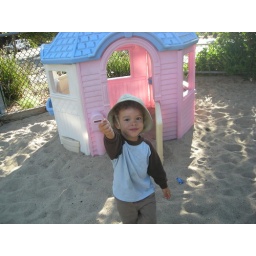
Kai playing House at Ohlone Park in Berkeley (there is this little plastic house in the tot lot there.)